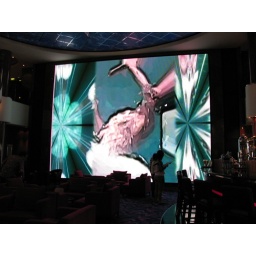
you can tell the size by the person standing in front